Tignes-les-Brévières

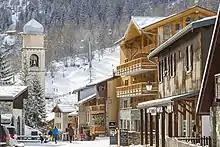
View through the centre of the old town of Tignes, with the original 16th century church on the left hand side.

Tignes-les-Brevières (1550m) is a small skiing village in the French Alps that is the lowest point of the ski resort of Tignes.